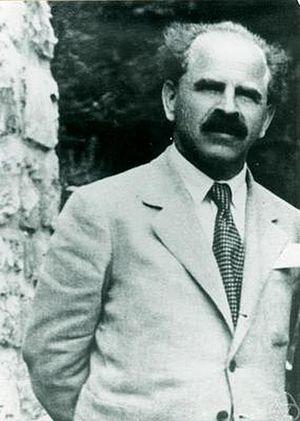
Otto Szász est un mathématicien hongrois qui s'est consacré à l'analyse.